History of professional baseball in Nashville, Tennessee

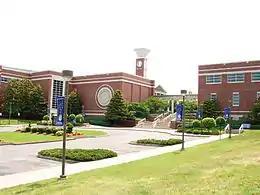
A proposed MLB ballpark could be built on the campus of Tennessee State University in West Nashville.

Sounds president Larry Schmittou, who was also vice president of marketing and administration for the Texas Rangers, believed in 1983 that Nashville was a viable candidate to land a Major League Baseball team either through expansion or the relocation of an existing franchise.